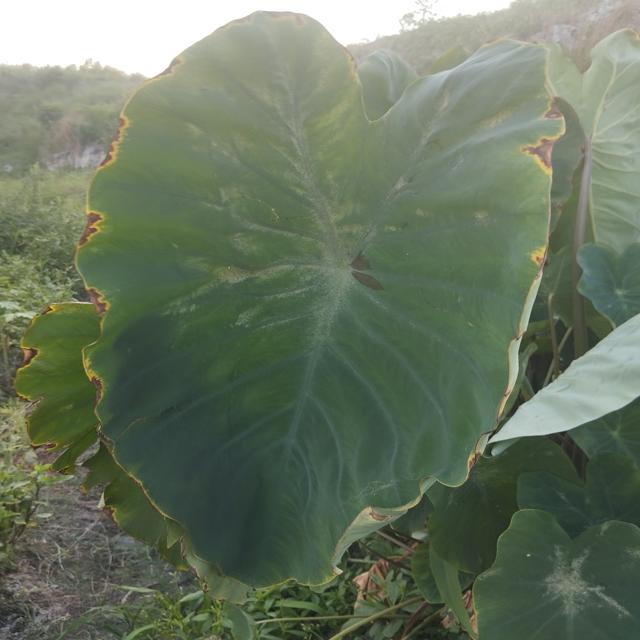
Label: Mid_Blight